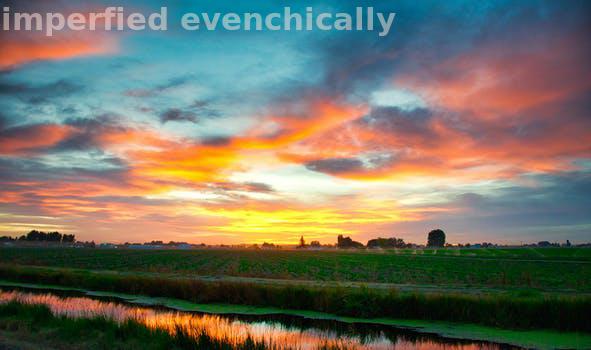
Label: Watermark